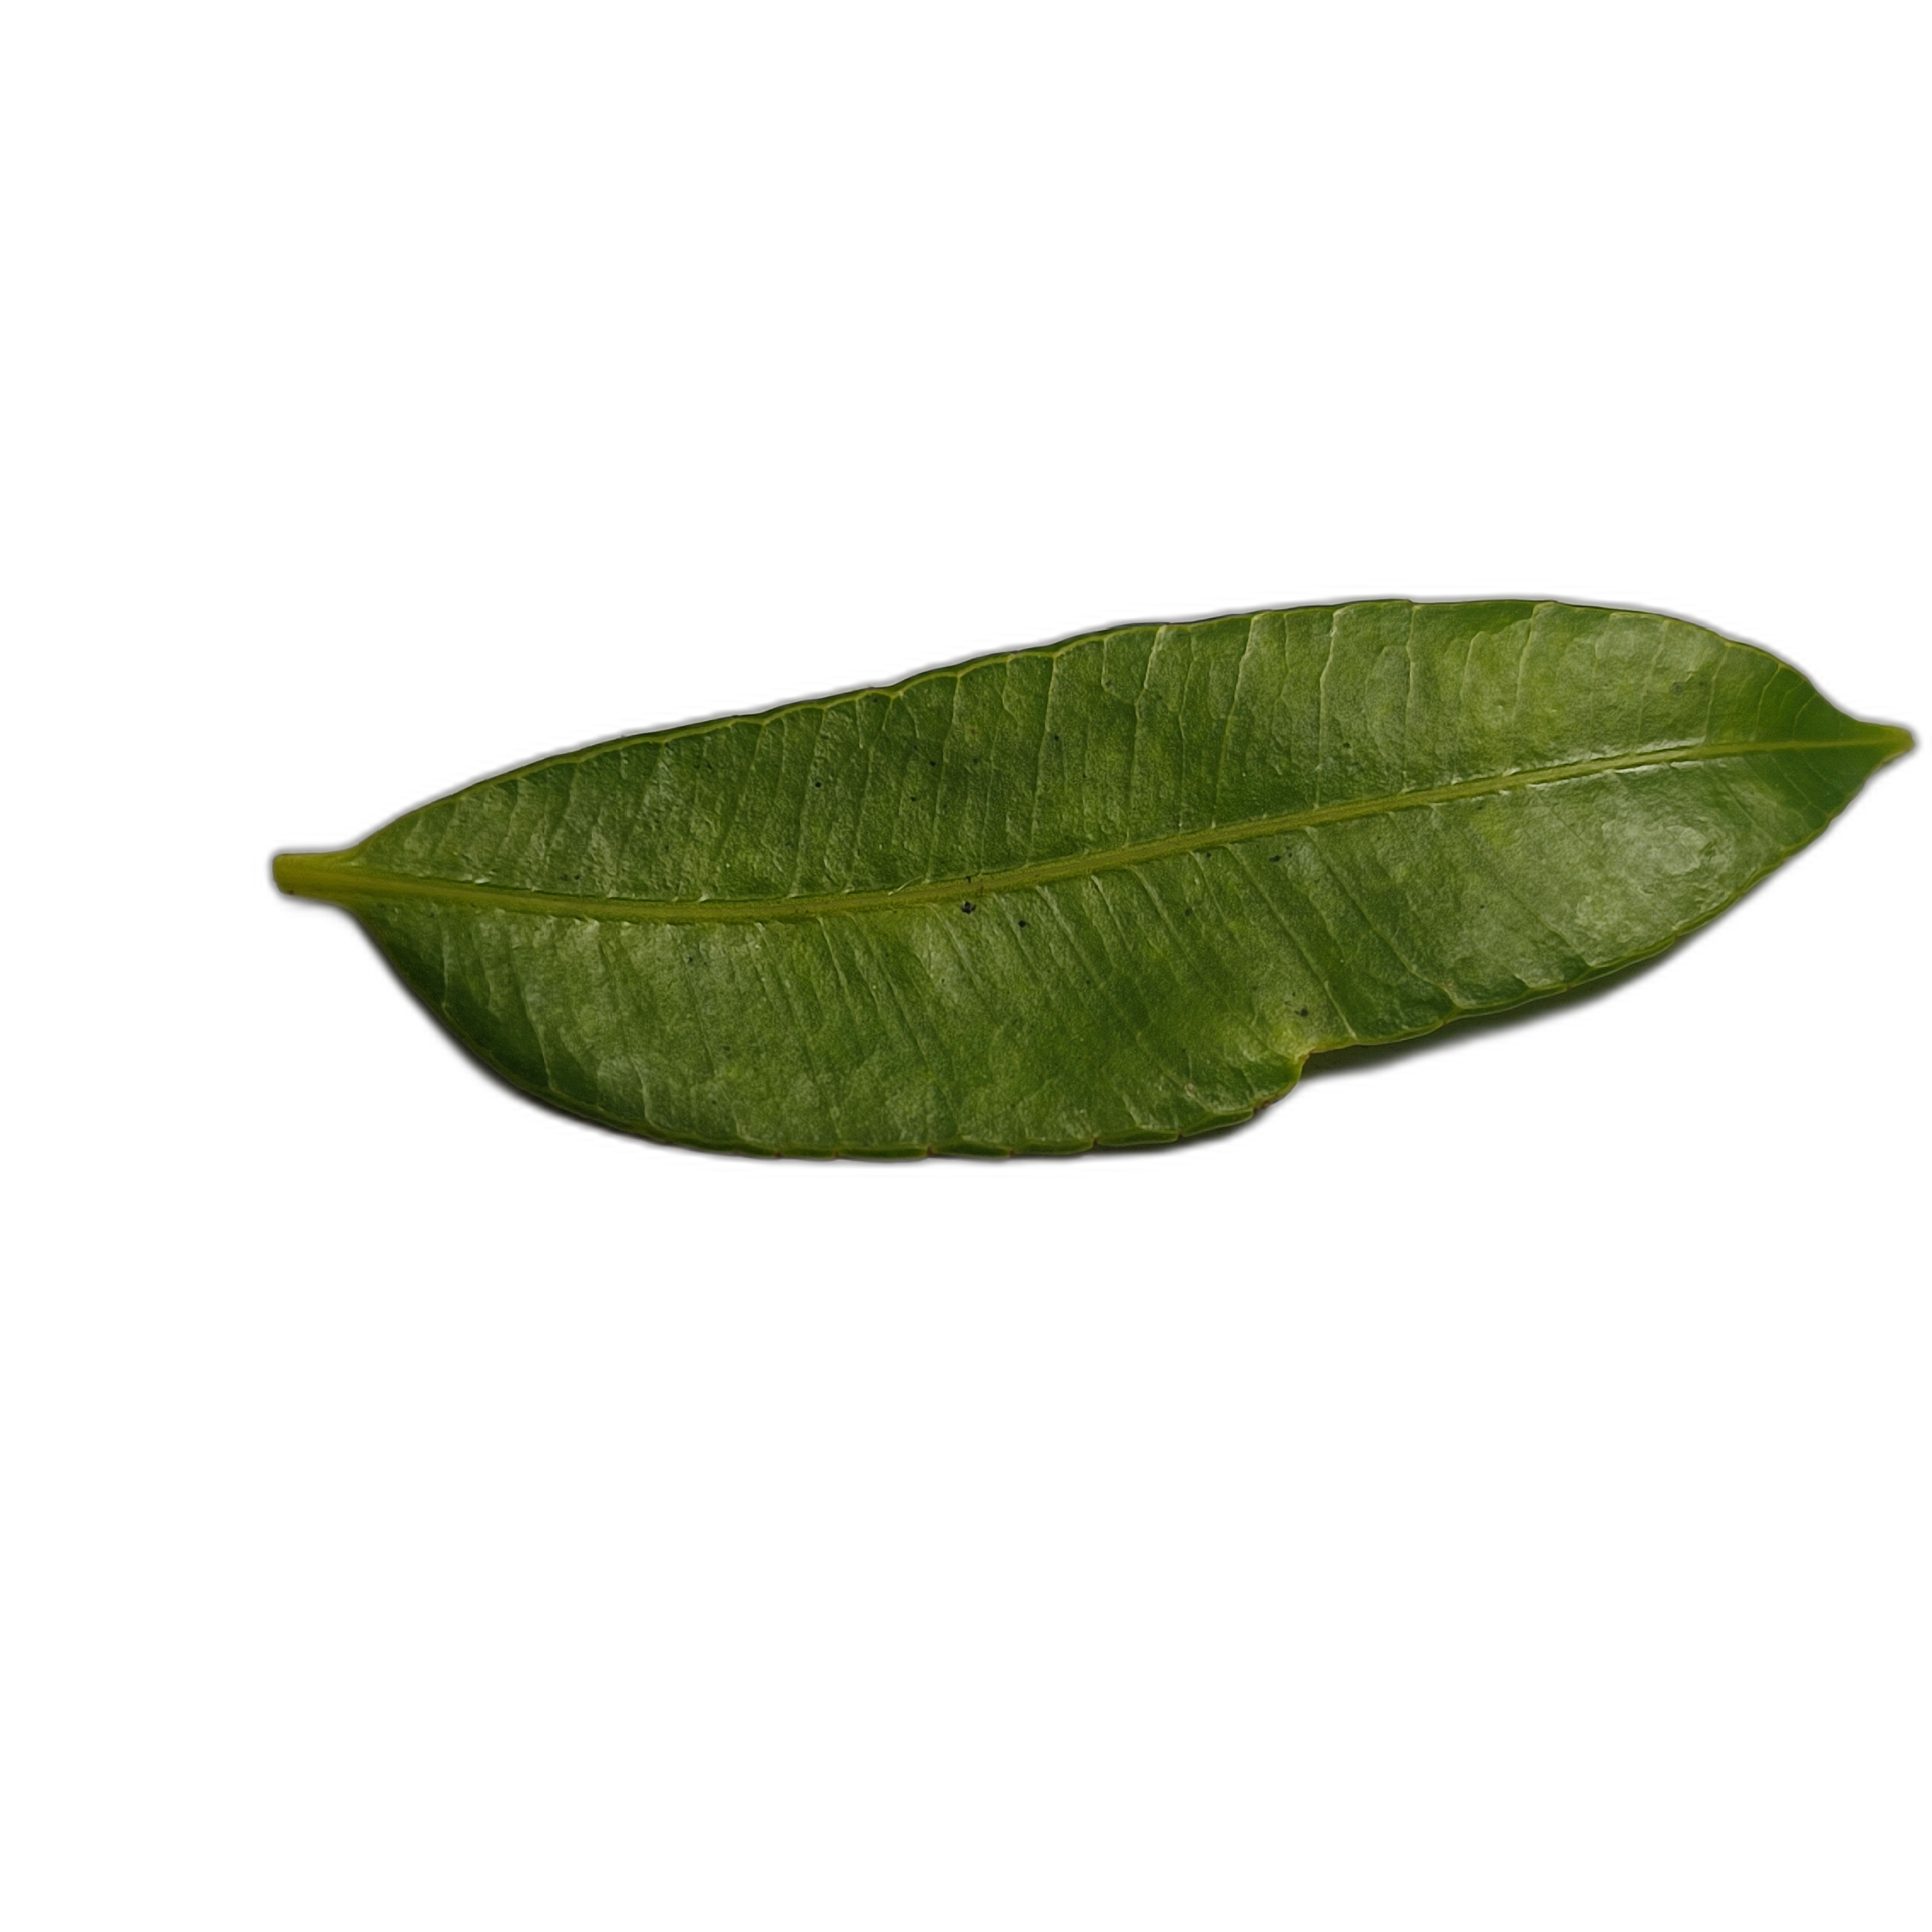
Label: healthy